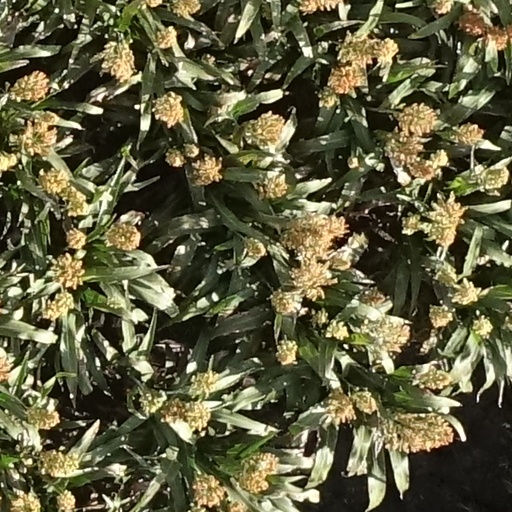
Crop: sorghum